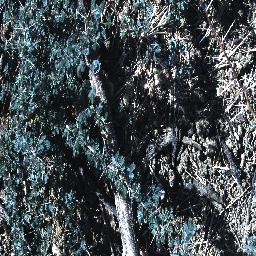
Label: prickly_acacia